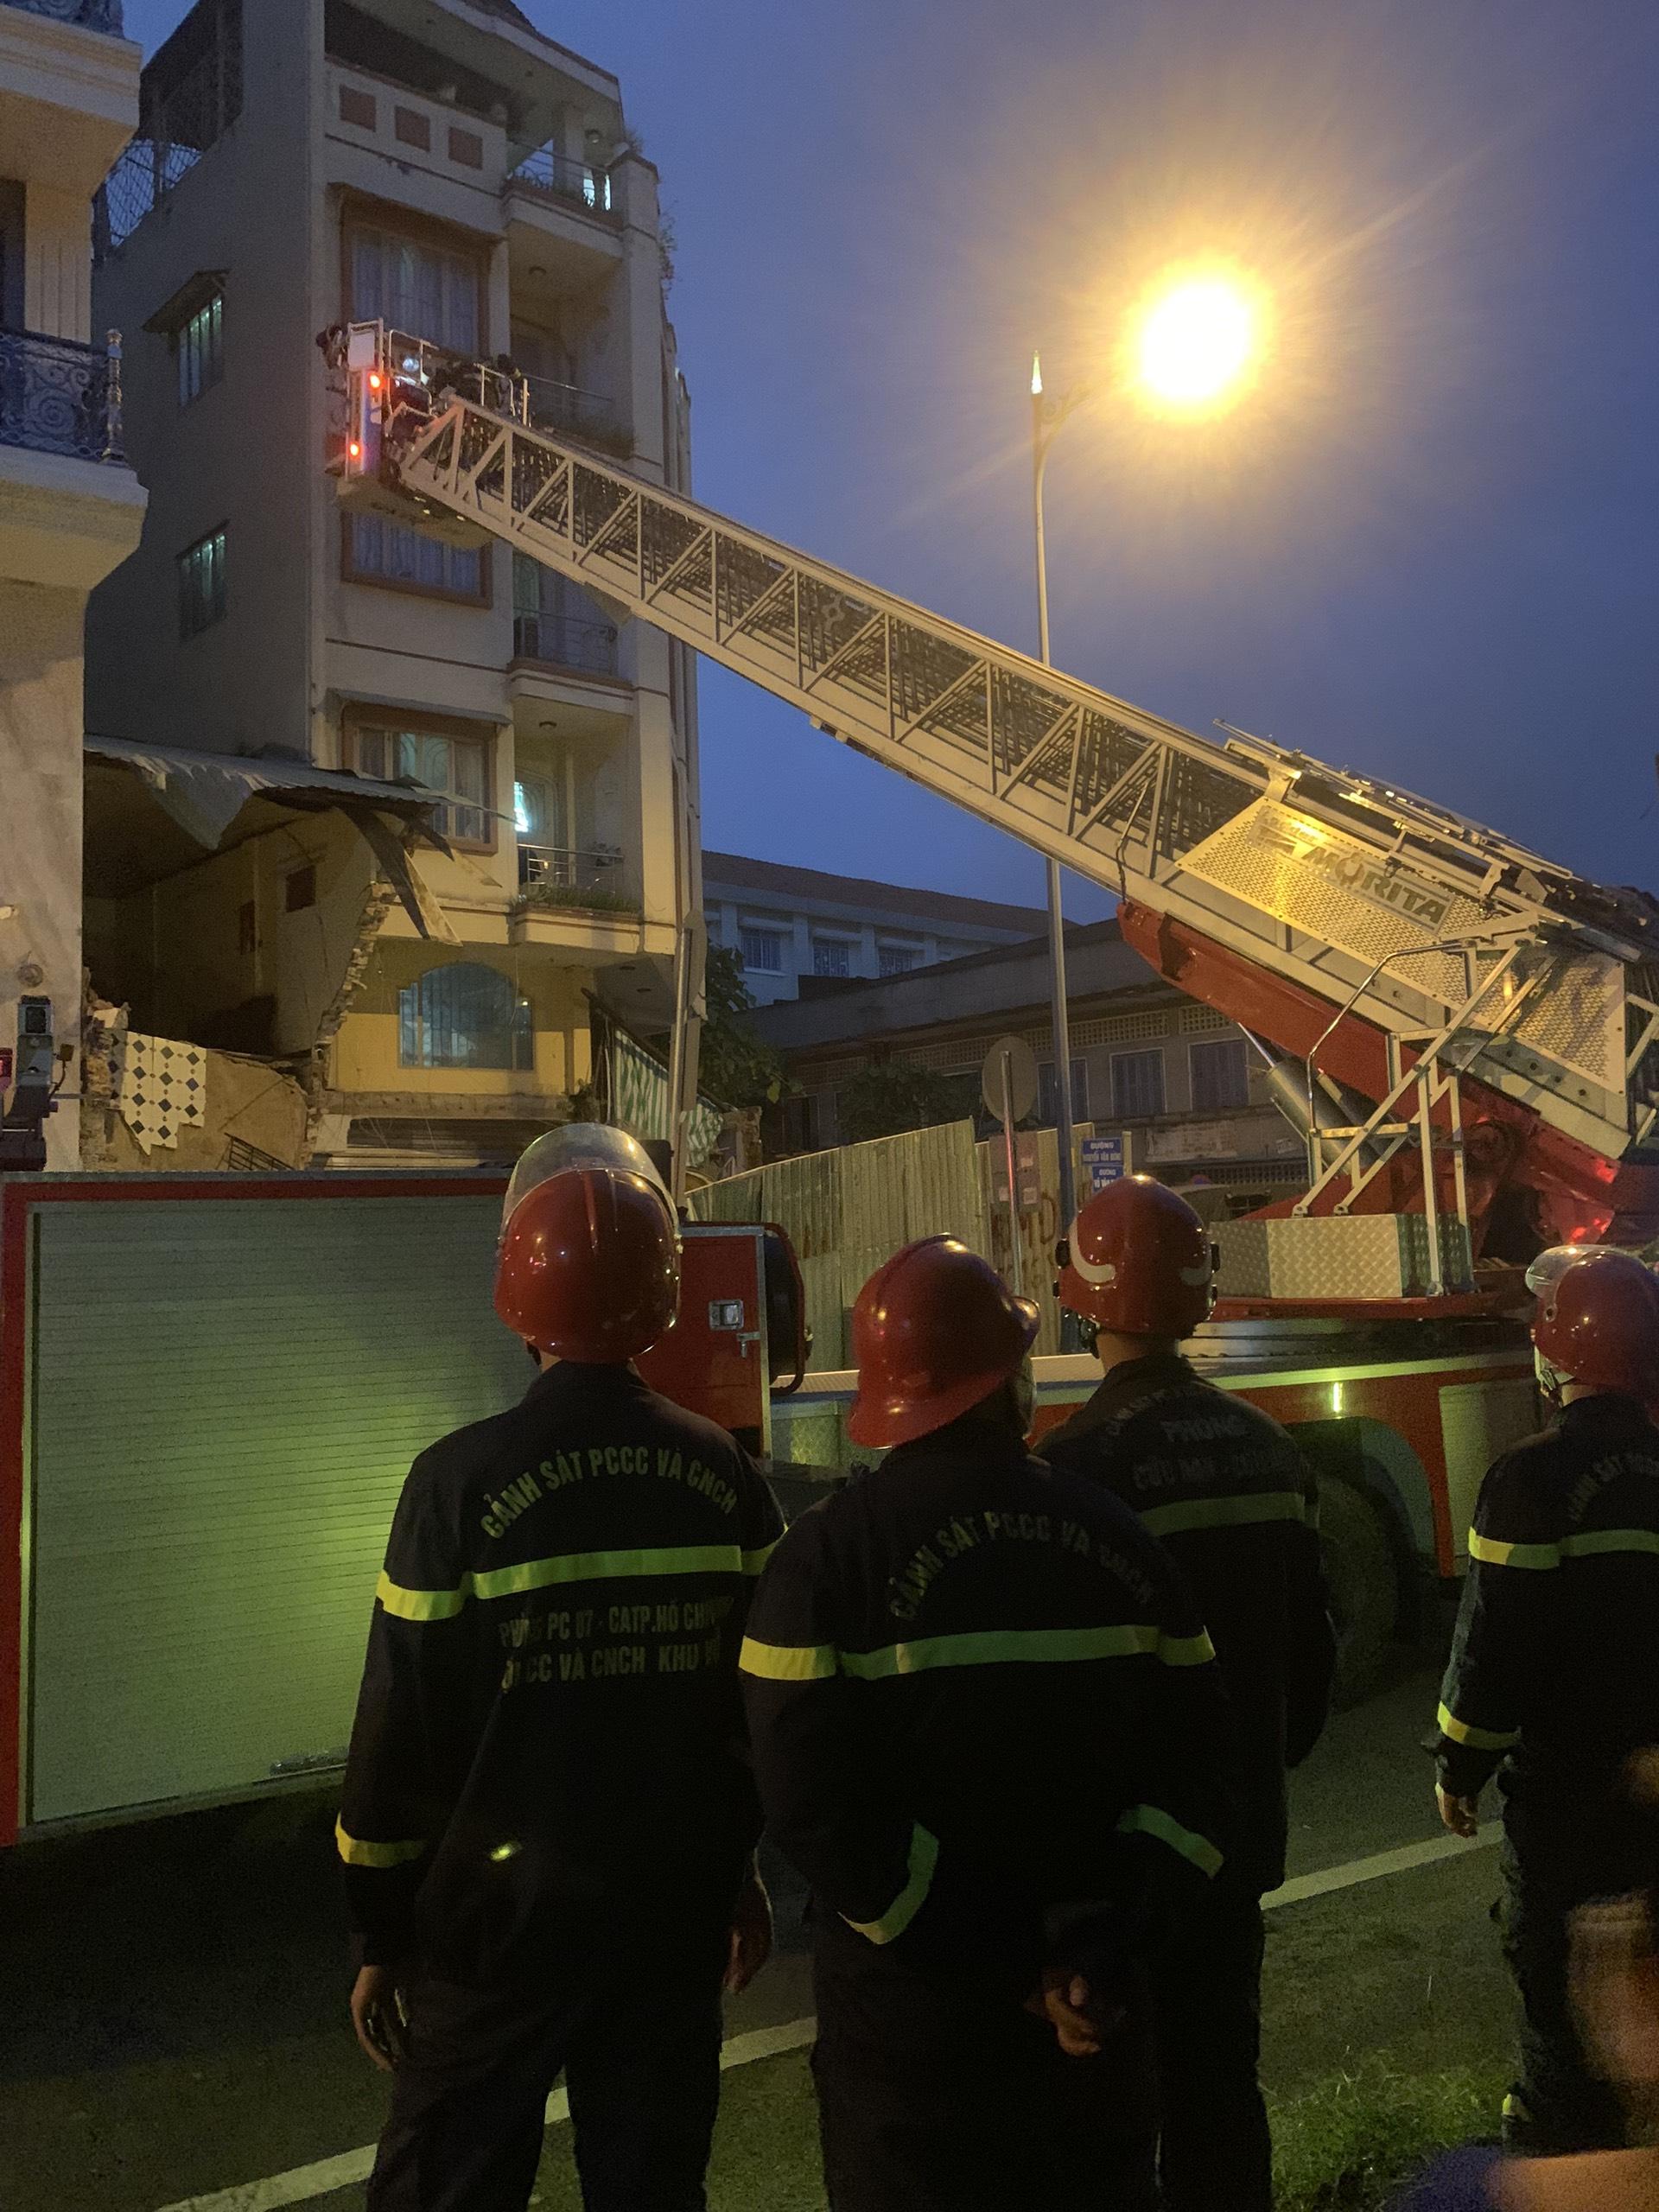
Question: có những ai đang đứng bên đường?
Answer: những người lính cứu hỏa đang đứng bên đường